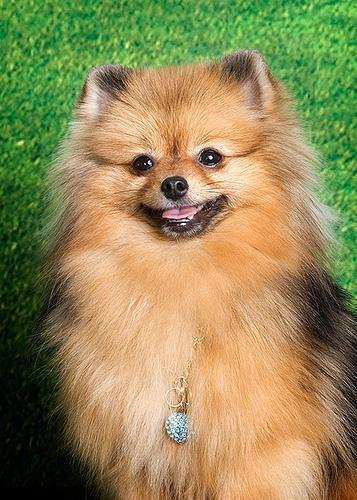
Pomeranian